Golden Horde

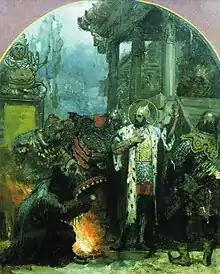
Alexander Nevsky and a Mongol shaman

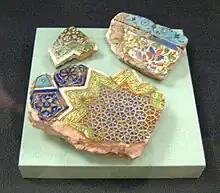
Tilework fragments of a palace in Sarai

Tokhtamysh attacked Mamai, who had recently suffered a loss against Moscow, and defeated him in 1381, thus briefly reestablishing the Golden Horde as a dominant regional power. Mamai fled to the Genoese who killed him soon after. Tokhtamysh sent an envoy to the Russian states to resume their tributary status, but the envoy only made it as far as Nizhny Novgorod before he was stopped. Tokhtamysh immediately seized all the boats on the Volga to ferry his army across and commenced a siege of Moscow, which fell after three days under a false truce. The next year, most of the Russian princes once again made obeisance to the khan and received patents from him. Tokhtamysh also crushed the Lithuanian army at Poltava in the next year. Władysław II Jagiełło, Grand Duke of Lithuania and King of Poland, accepted his supremacy and agreed to pay tribute in return for a grant of Russian territory.